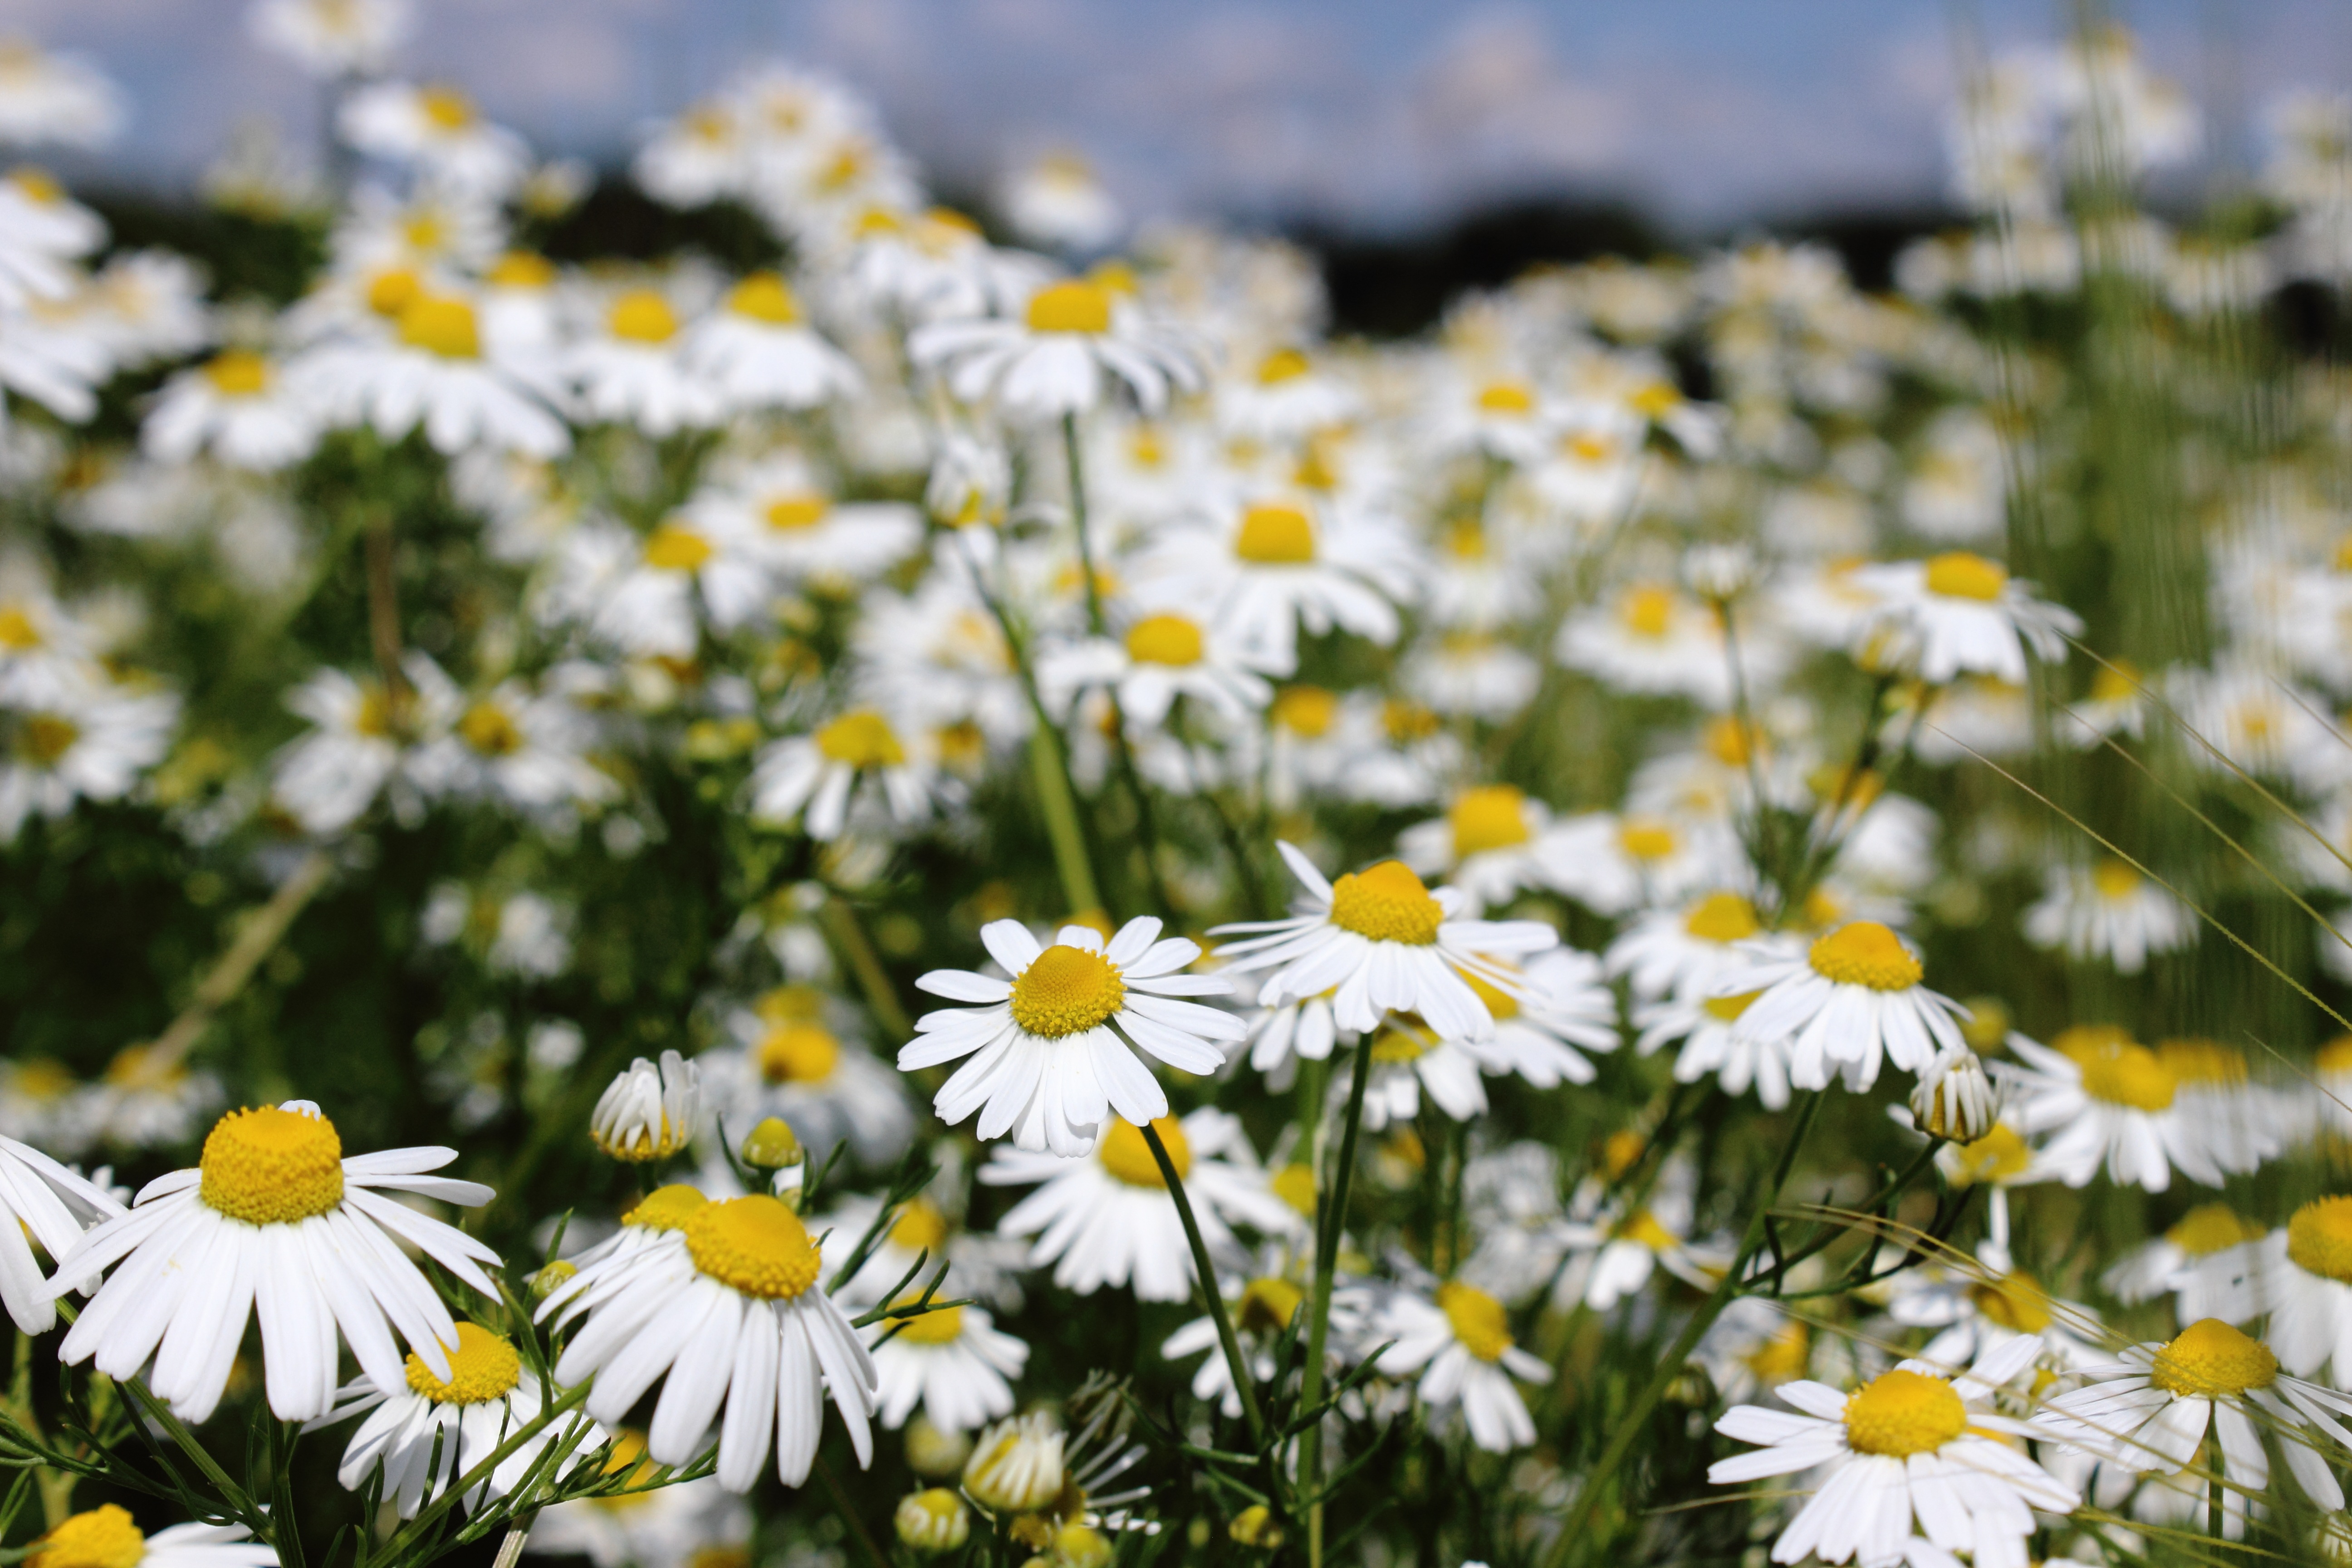
nature, grass, blossom, plant, field, meadow, sunlight, flower, petal, bloom, daisy, botany, flora, wildflower, roadside, chamomile, medicinal plant, flowering plant, wild herbs, daisy family, medicinal herbs, edge of field, medicinal herb, oxeye daisy, chamomile blossoms, land plant, chamaemelum nobile, marguerite daisy